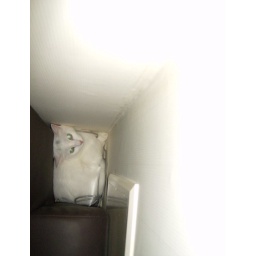
She hid in between the couch and the wall after I let her out. They both have green eyes.